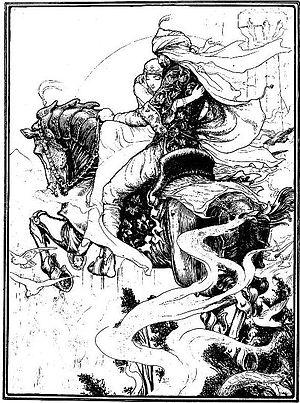
Le Cheval enchanté, parfois intitulé Le Cheval d'ébène, est un conte des Mille et Une Nuits.